Bethel Seminary (Stockholm)

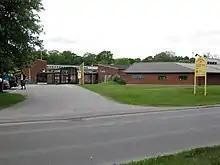
Bethel Seminary buildings in Bromma, built in 1966 according to architect plans.

The 1866 conference of the Swedish Baptists, which would eventually lead to the creation of the Baptist Union of Sweden in 1889, decided to found a seminary for the new and growing movement, calling it Bethel Seminary. It opened in 1866 and Colonel Oscar Broady of the Union Army was the seminary's first rector. Swedish Baptist pioneer Anders Wiberg helped raise funds through the American Baptist Missionary Union to support the seminary in its early years. In 1905, the seminary had four years with about 40 students each and four regular and two adjunct professors. During the first 40 years, 400 students had attended classes. The seminary had its own library with primarily English theological literature.